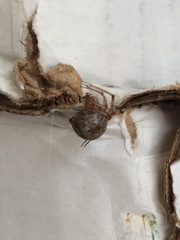
Species: Parasteatoda_tepidariorum